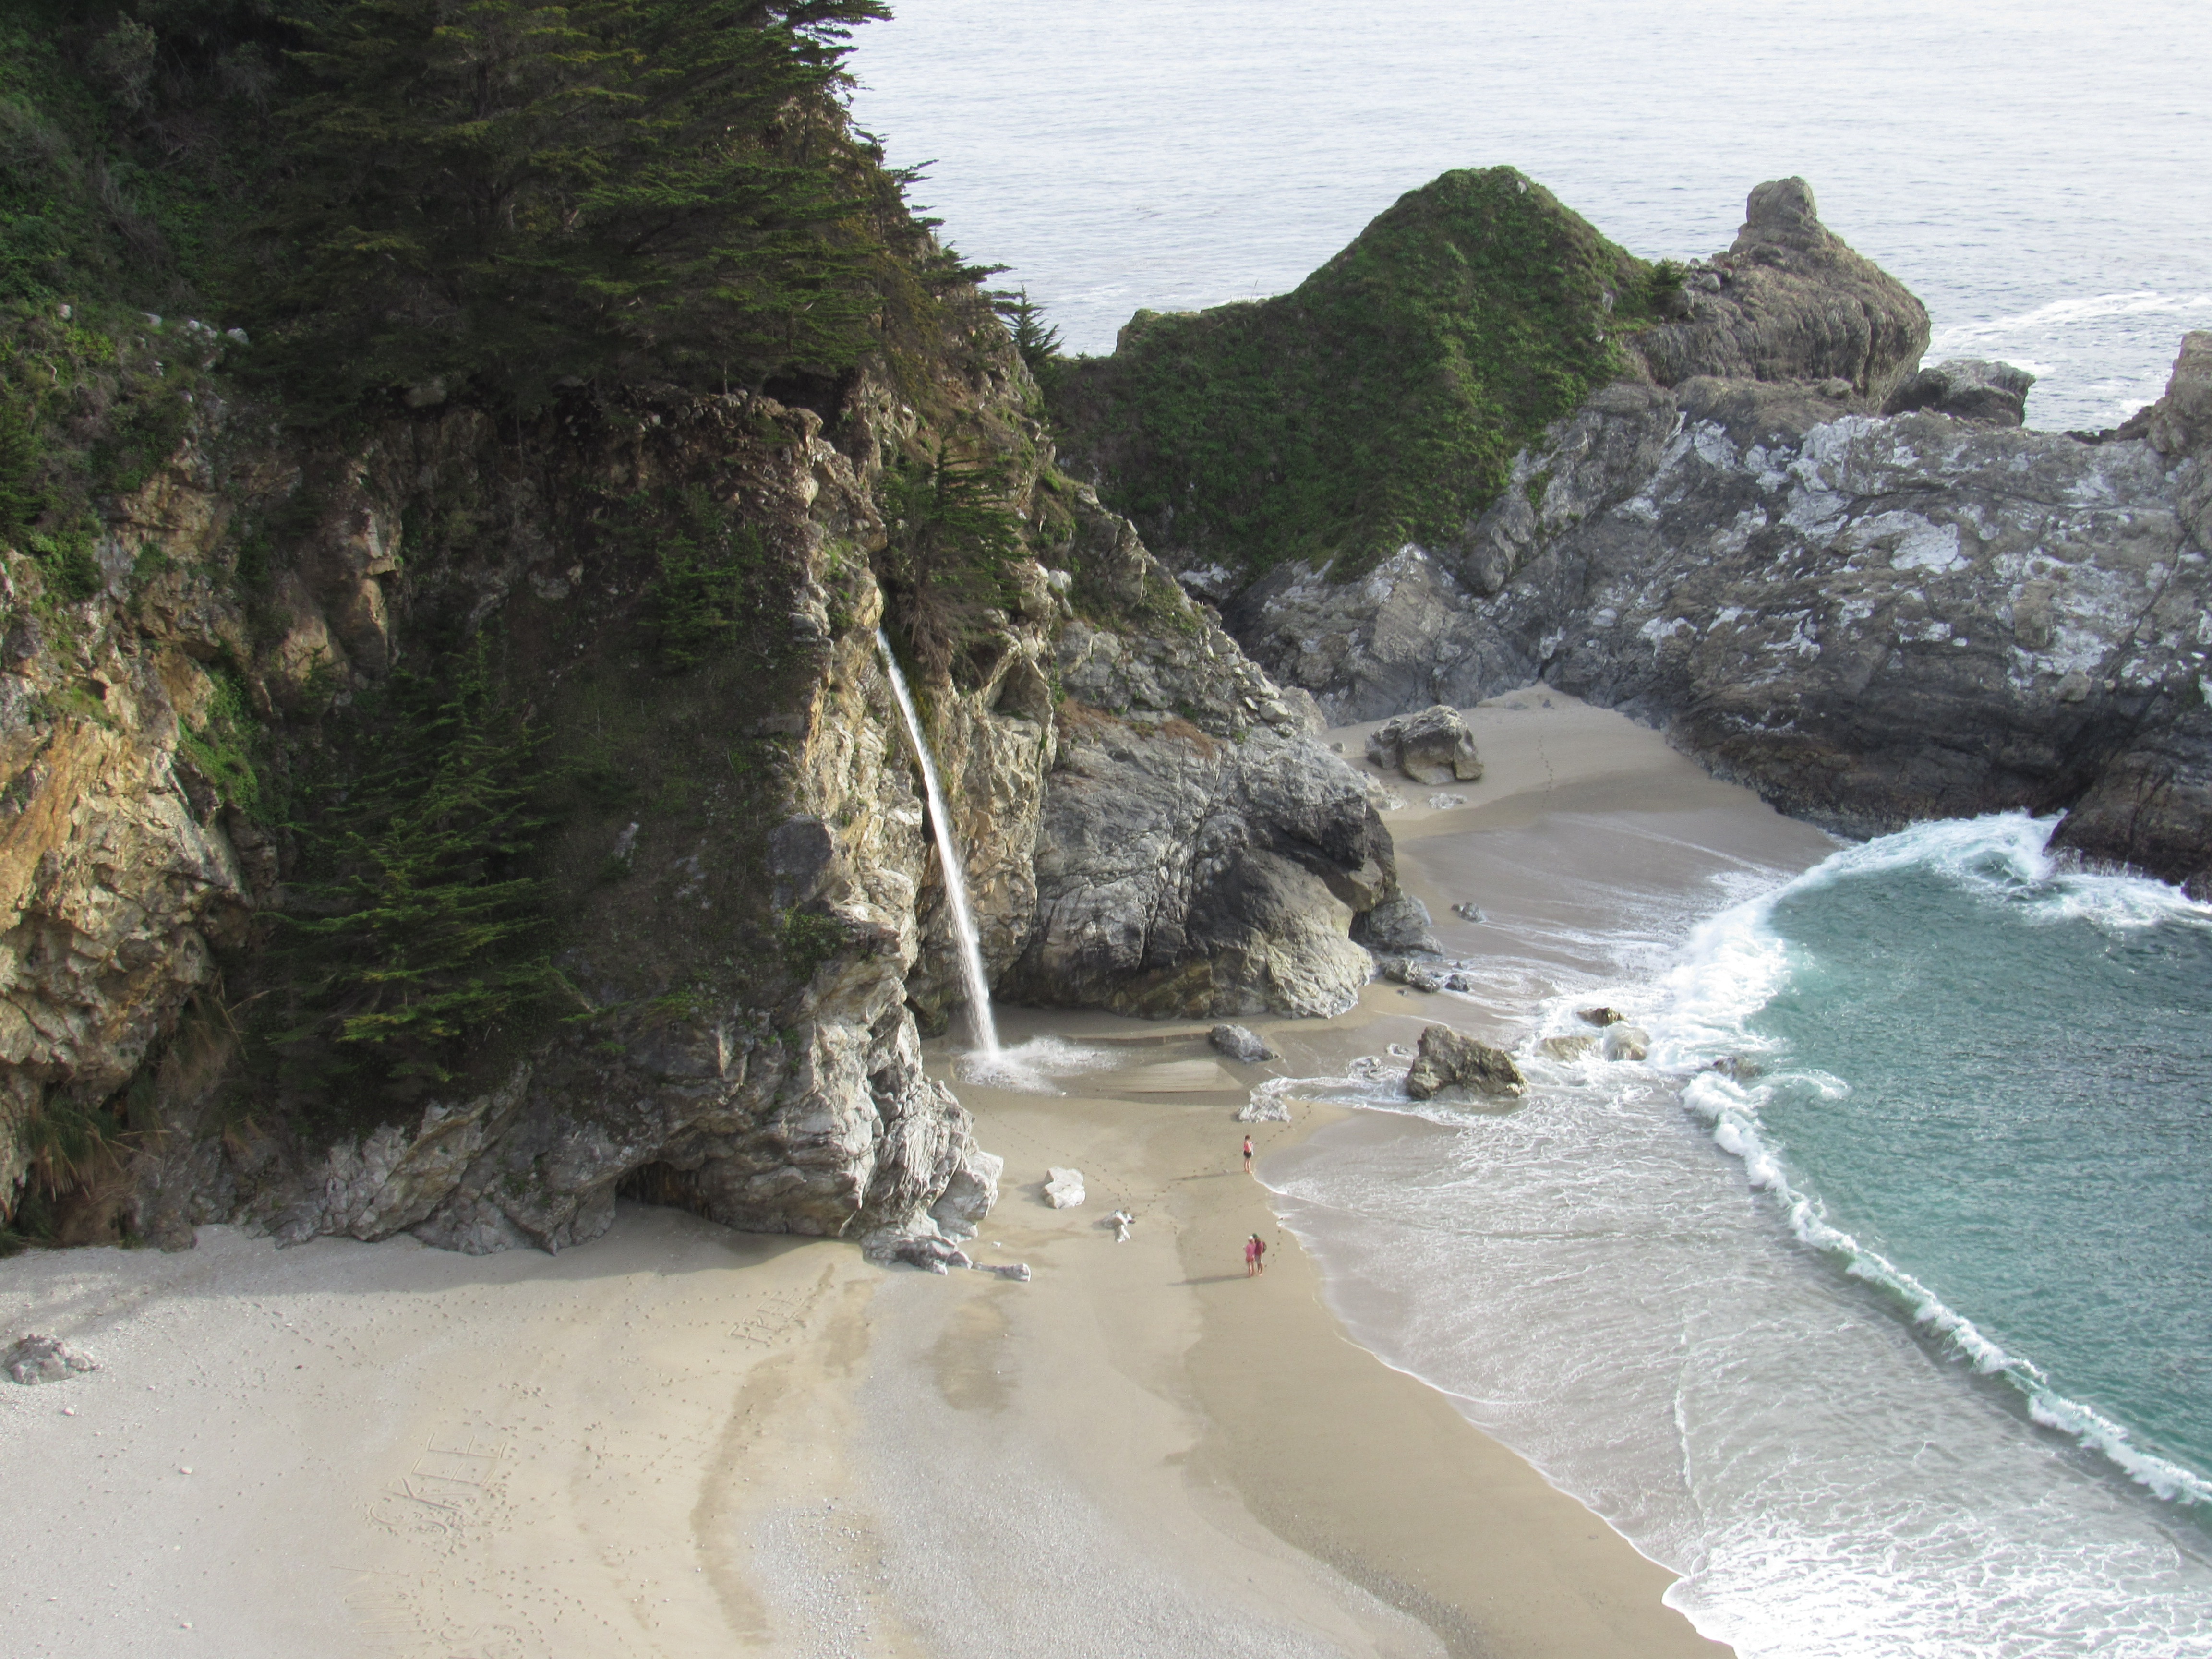
beach, sea, coast, waterfall, shore, wave, river, cliff, cove, paradise, bay, rapid, terrain, body of water, cape, wadi, landform, california coast, geological phenomenon